Sky position (RA, Dec in degrees): 187.282, 18.408
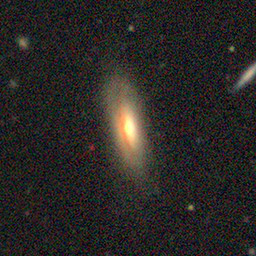
Galaxy morphology: Edge-on Galaxies with Bulge